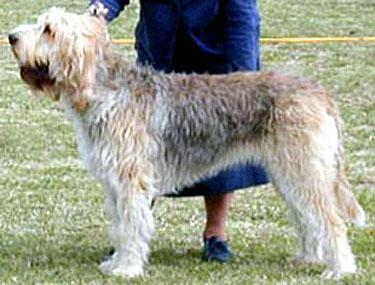
otterhound